Janta Hawaldar

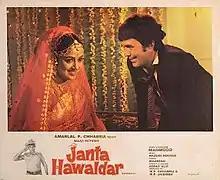
Lobby card

Janta Havaldar is a 1979 Indian Hindi-language film directed by Mehmood, with Rajesh Khanna playing the title role, paired opposite Yogita Bali. The film has Ashok Kumar and Hema Malini making extended guest appearances. This film was not commercially successful at the time of its release. However over the years, the film has been appreciated by the audiences in its screening on television and has gained a cult following over the years. This movie has songs sung by a newcomer Anwar as Kishore Kumar refused to sing for the movie as it had his ex-wife Yogita Bali in the lead.